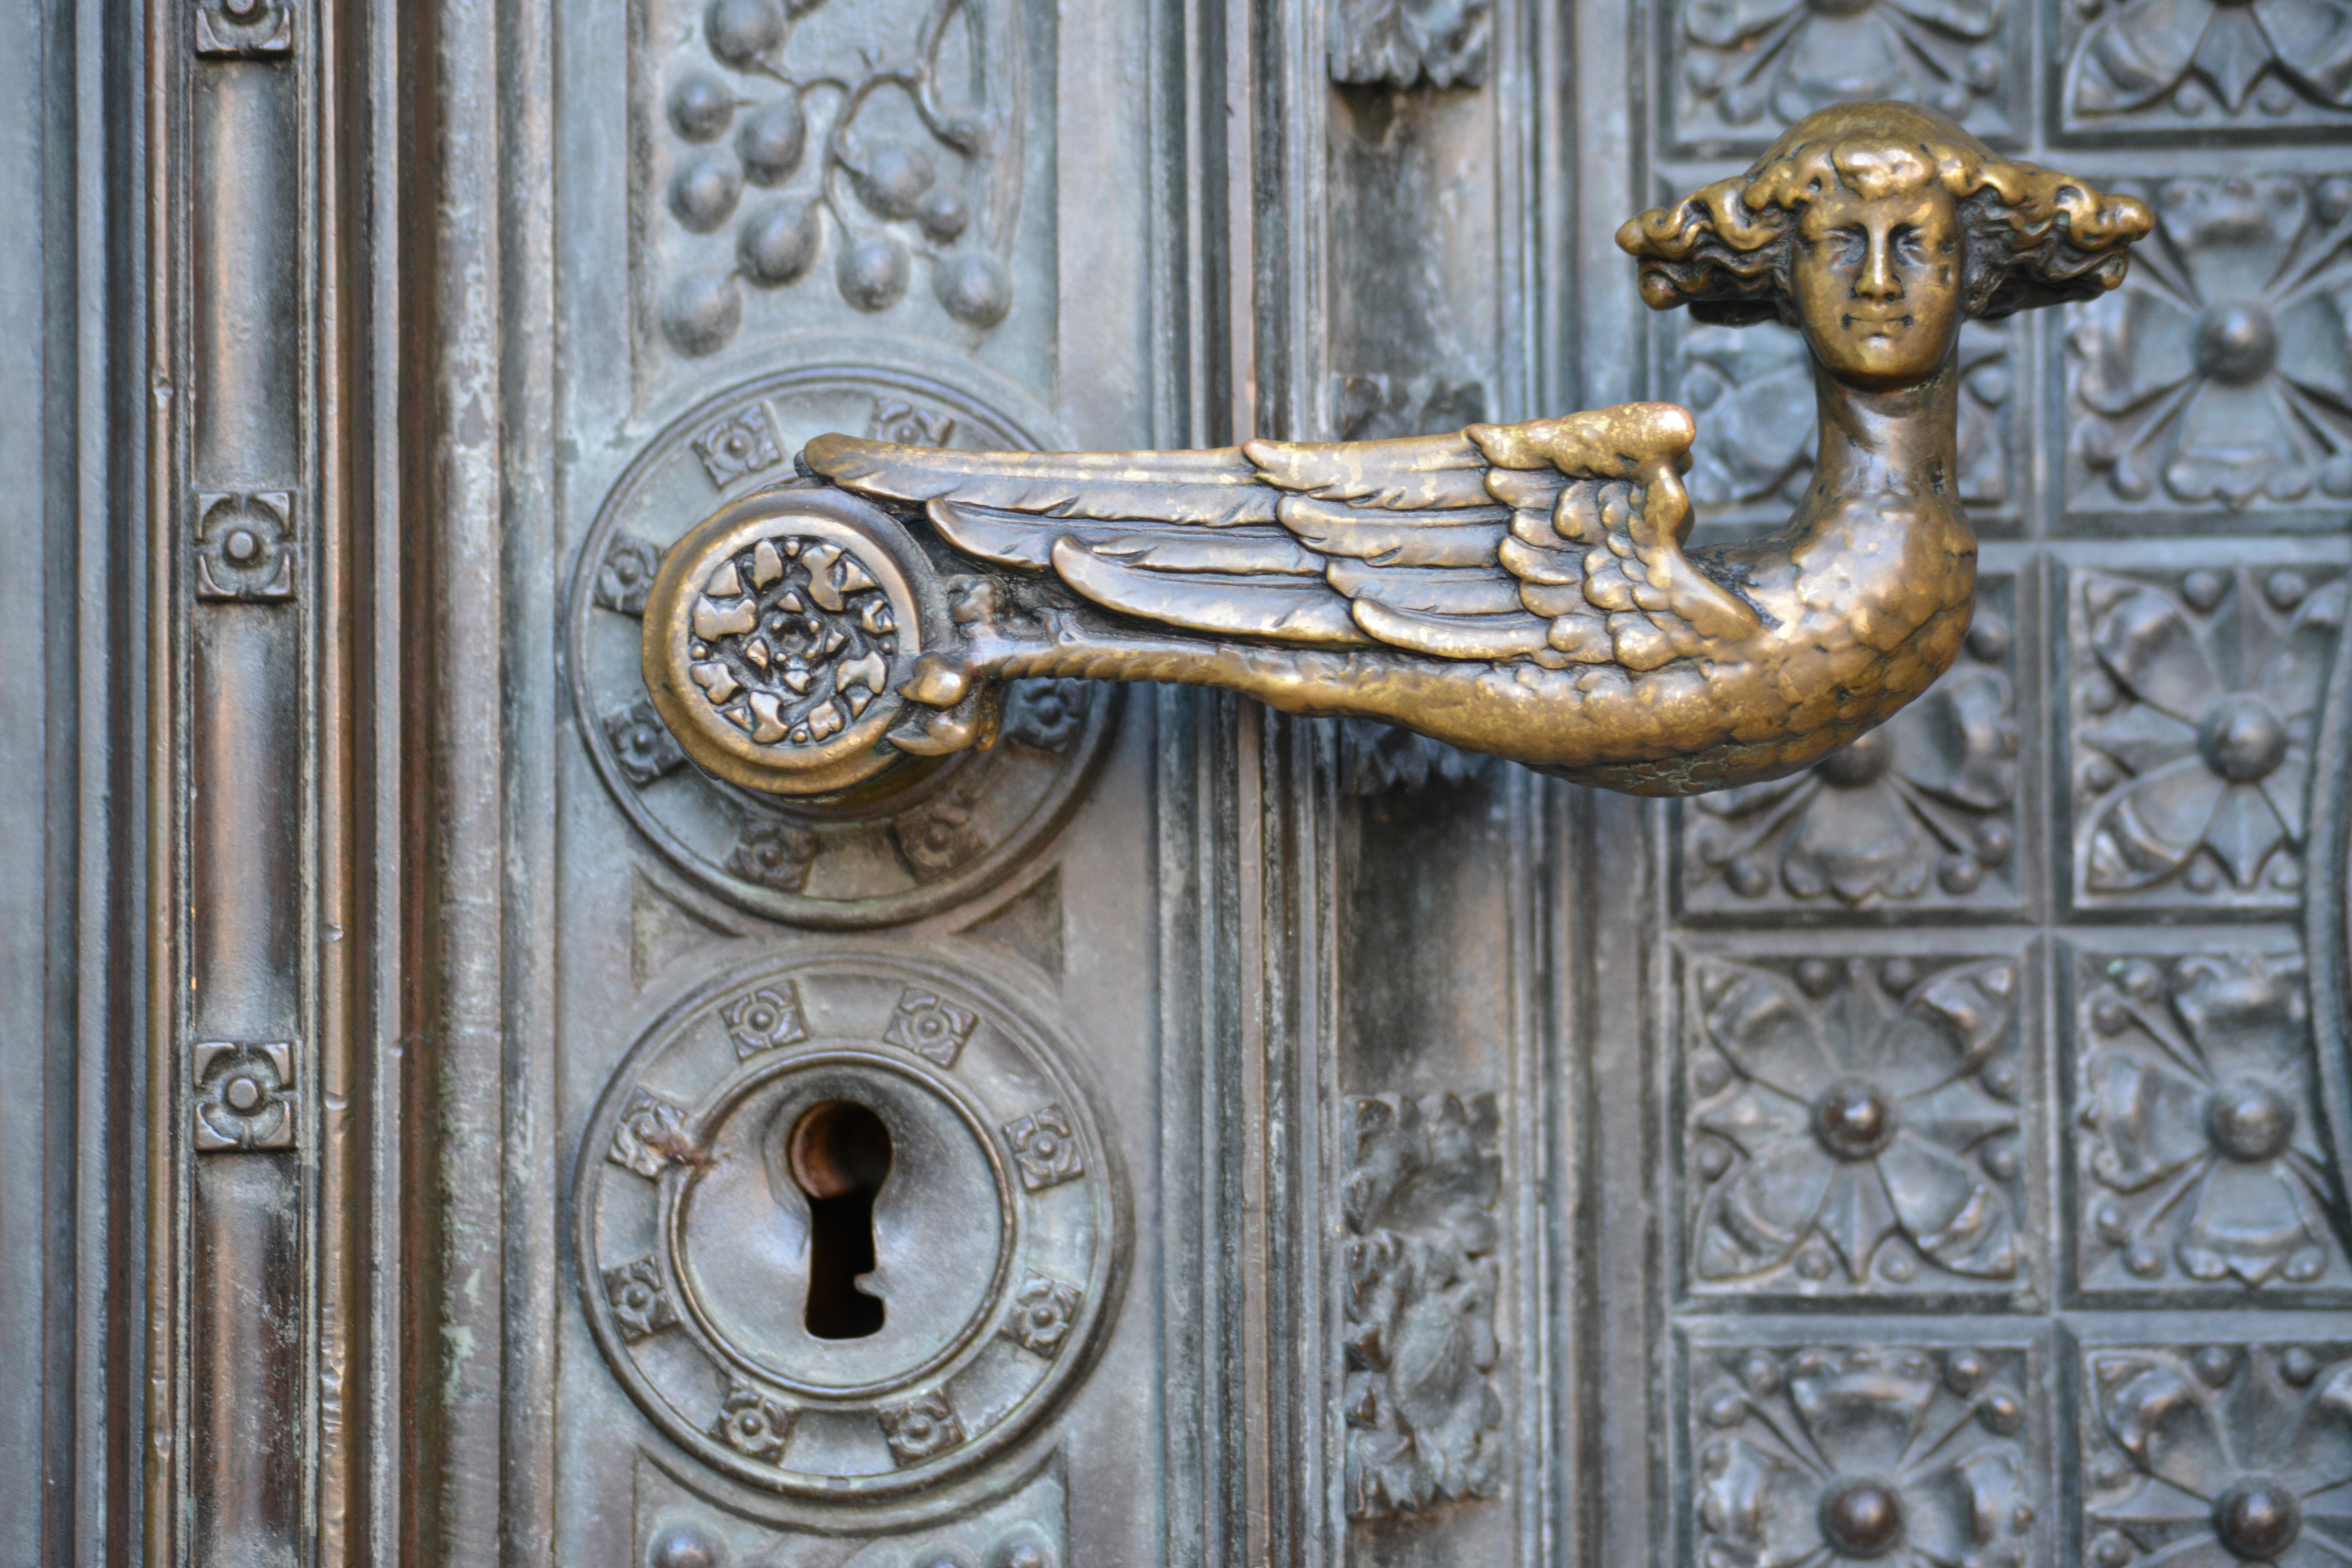
door handle, door, metal, handle, brass